Gerard Lewis Howe

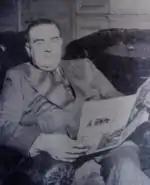
Sir Gerard Howe on his appointment to HK

Howe joined the Colonial Legal Service and was appointed resident magistrate in Kenya in 1930. He then served as Crown counsel in the Gold Coast (1934–1937) and Straits Settlements (1937–1941).